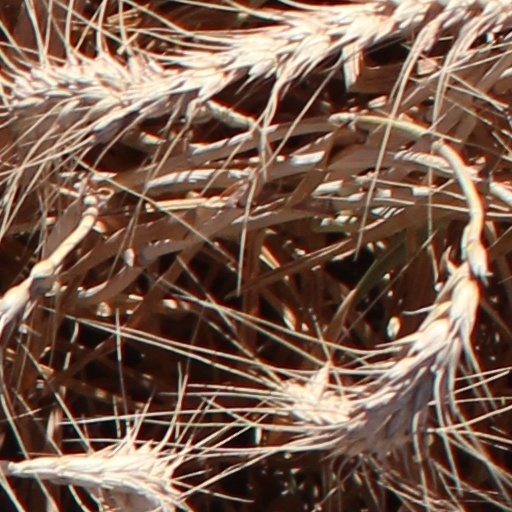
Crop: wheat